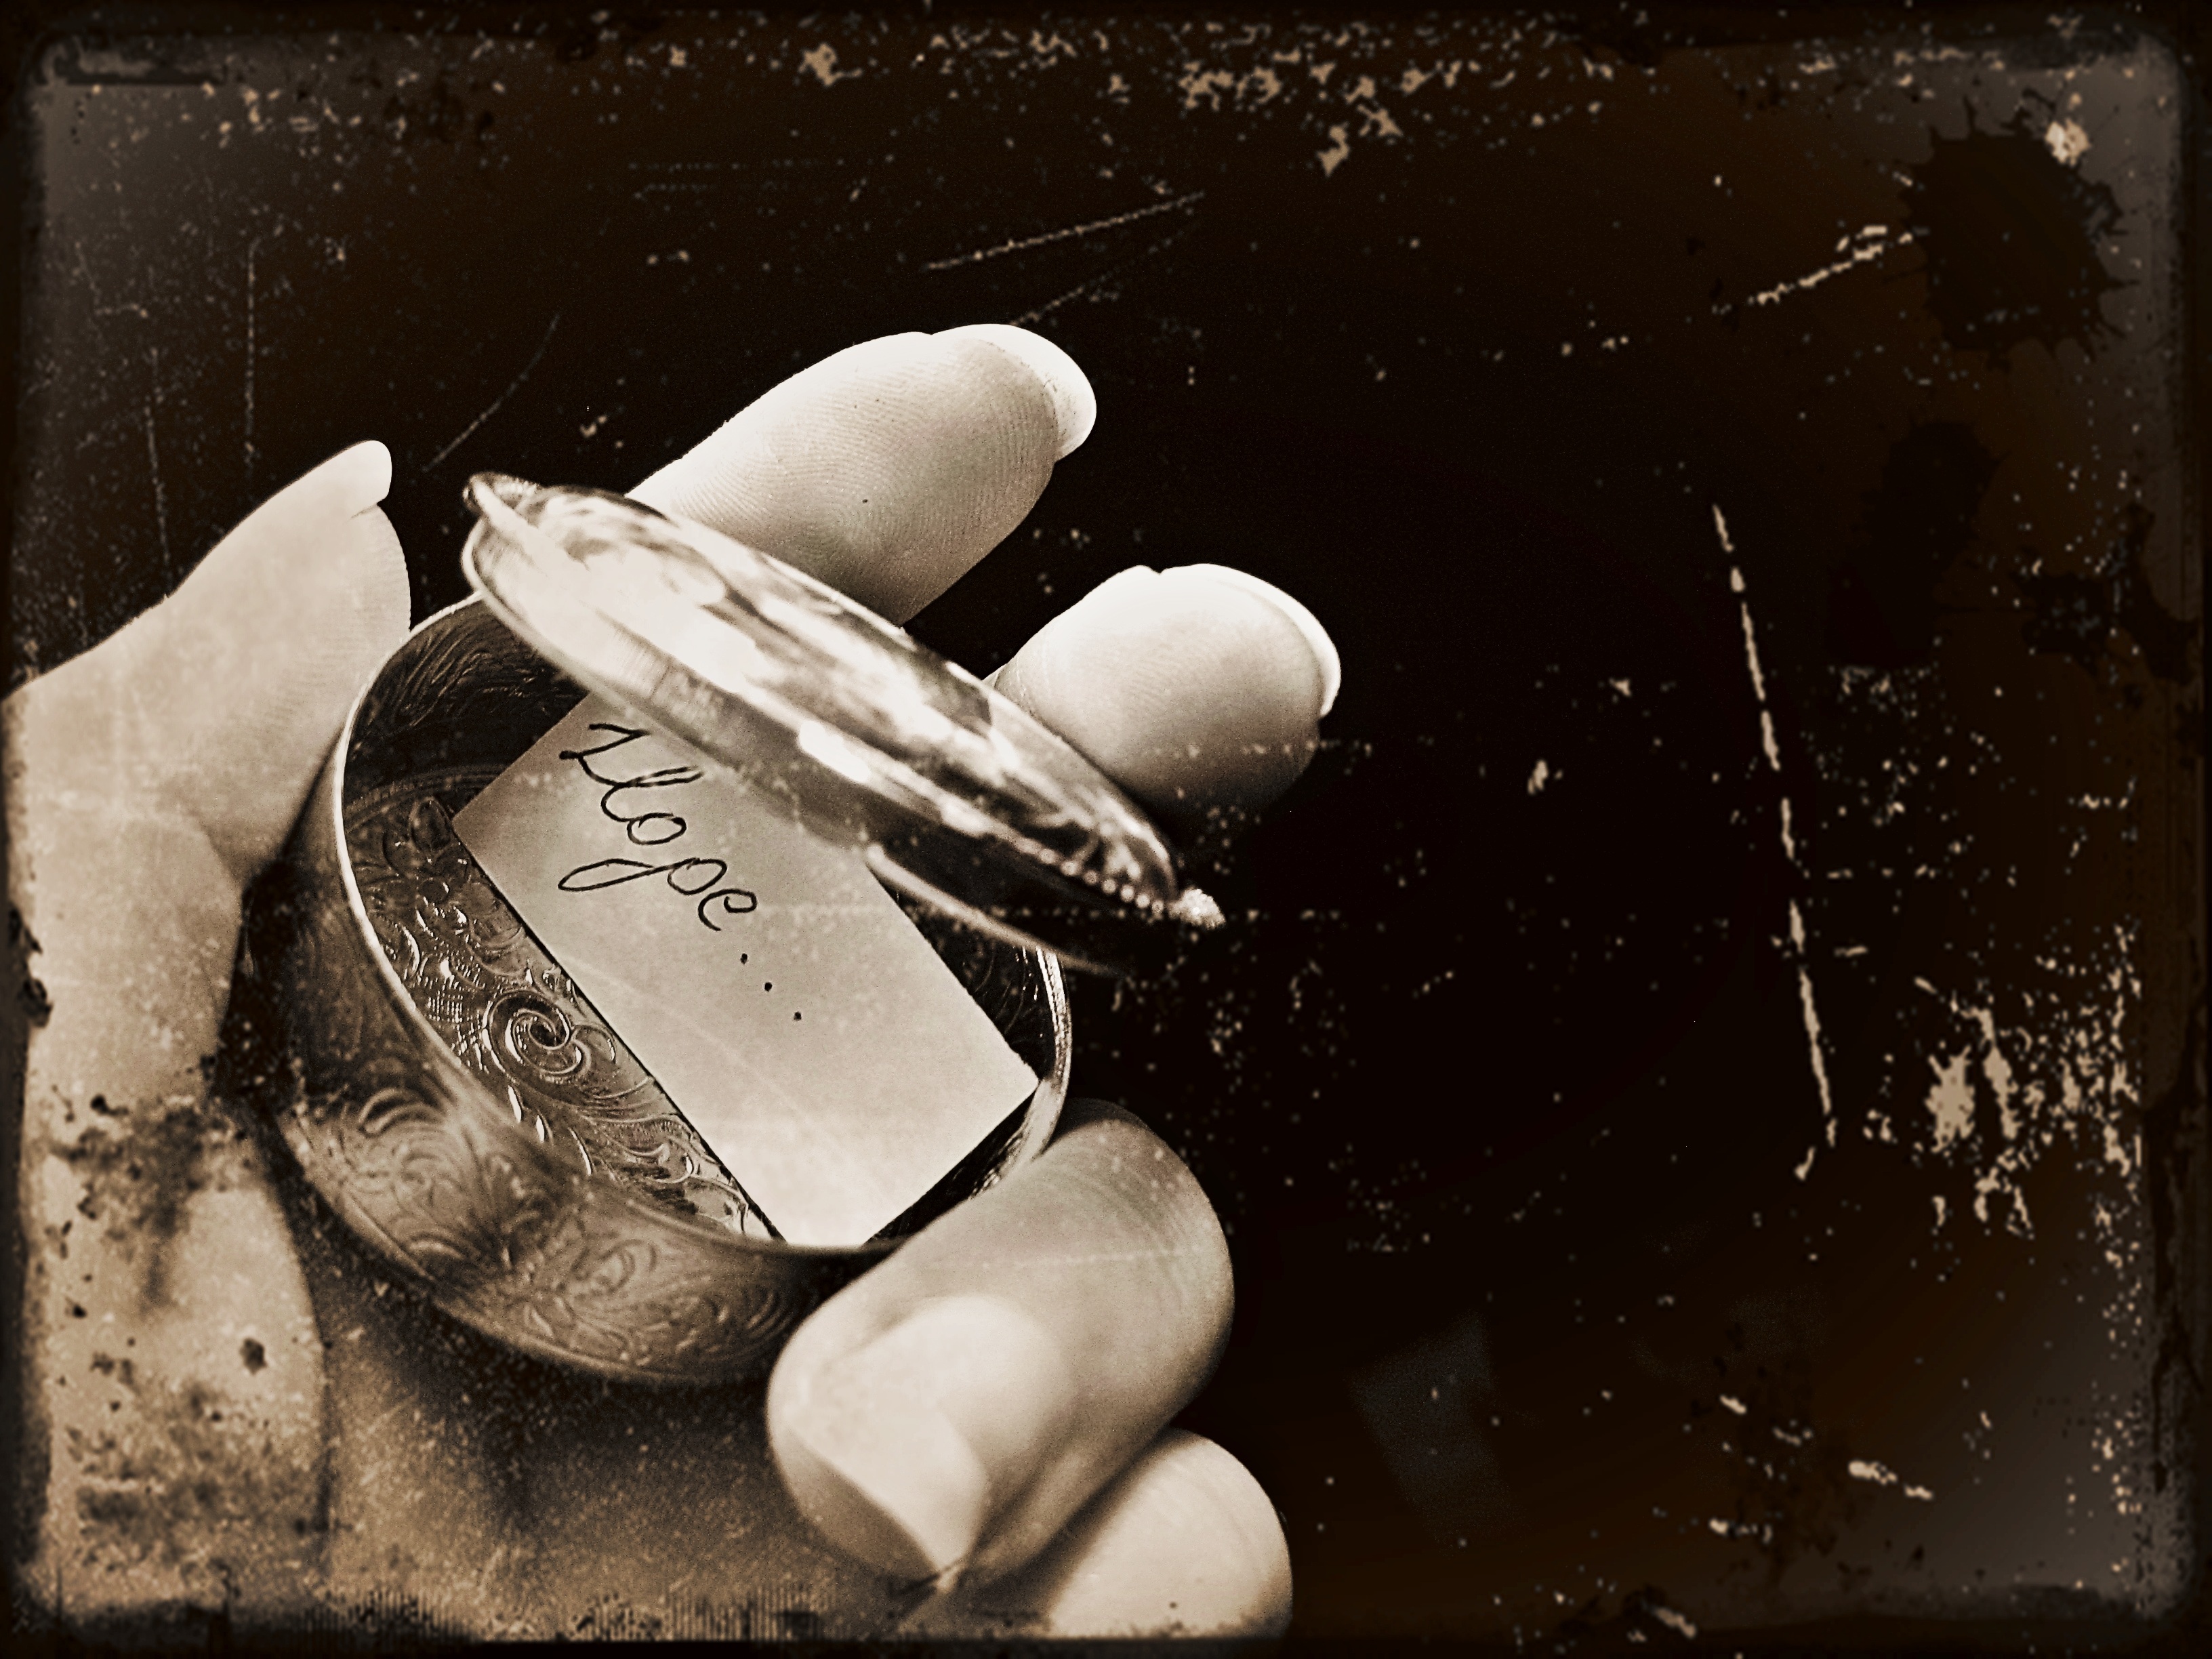
hand, black and white, photography, monochrome, photograph, hope, image, pain, feeling, afraid, member, old photo, still life photography, monochrome photography